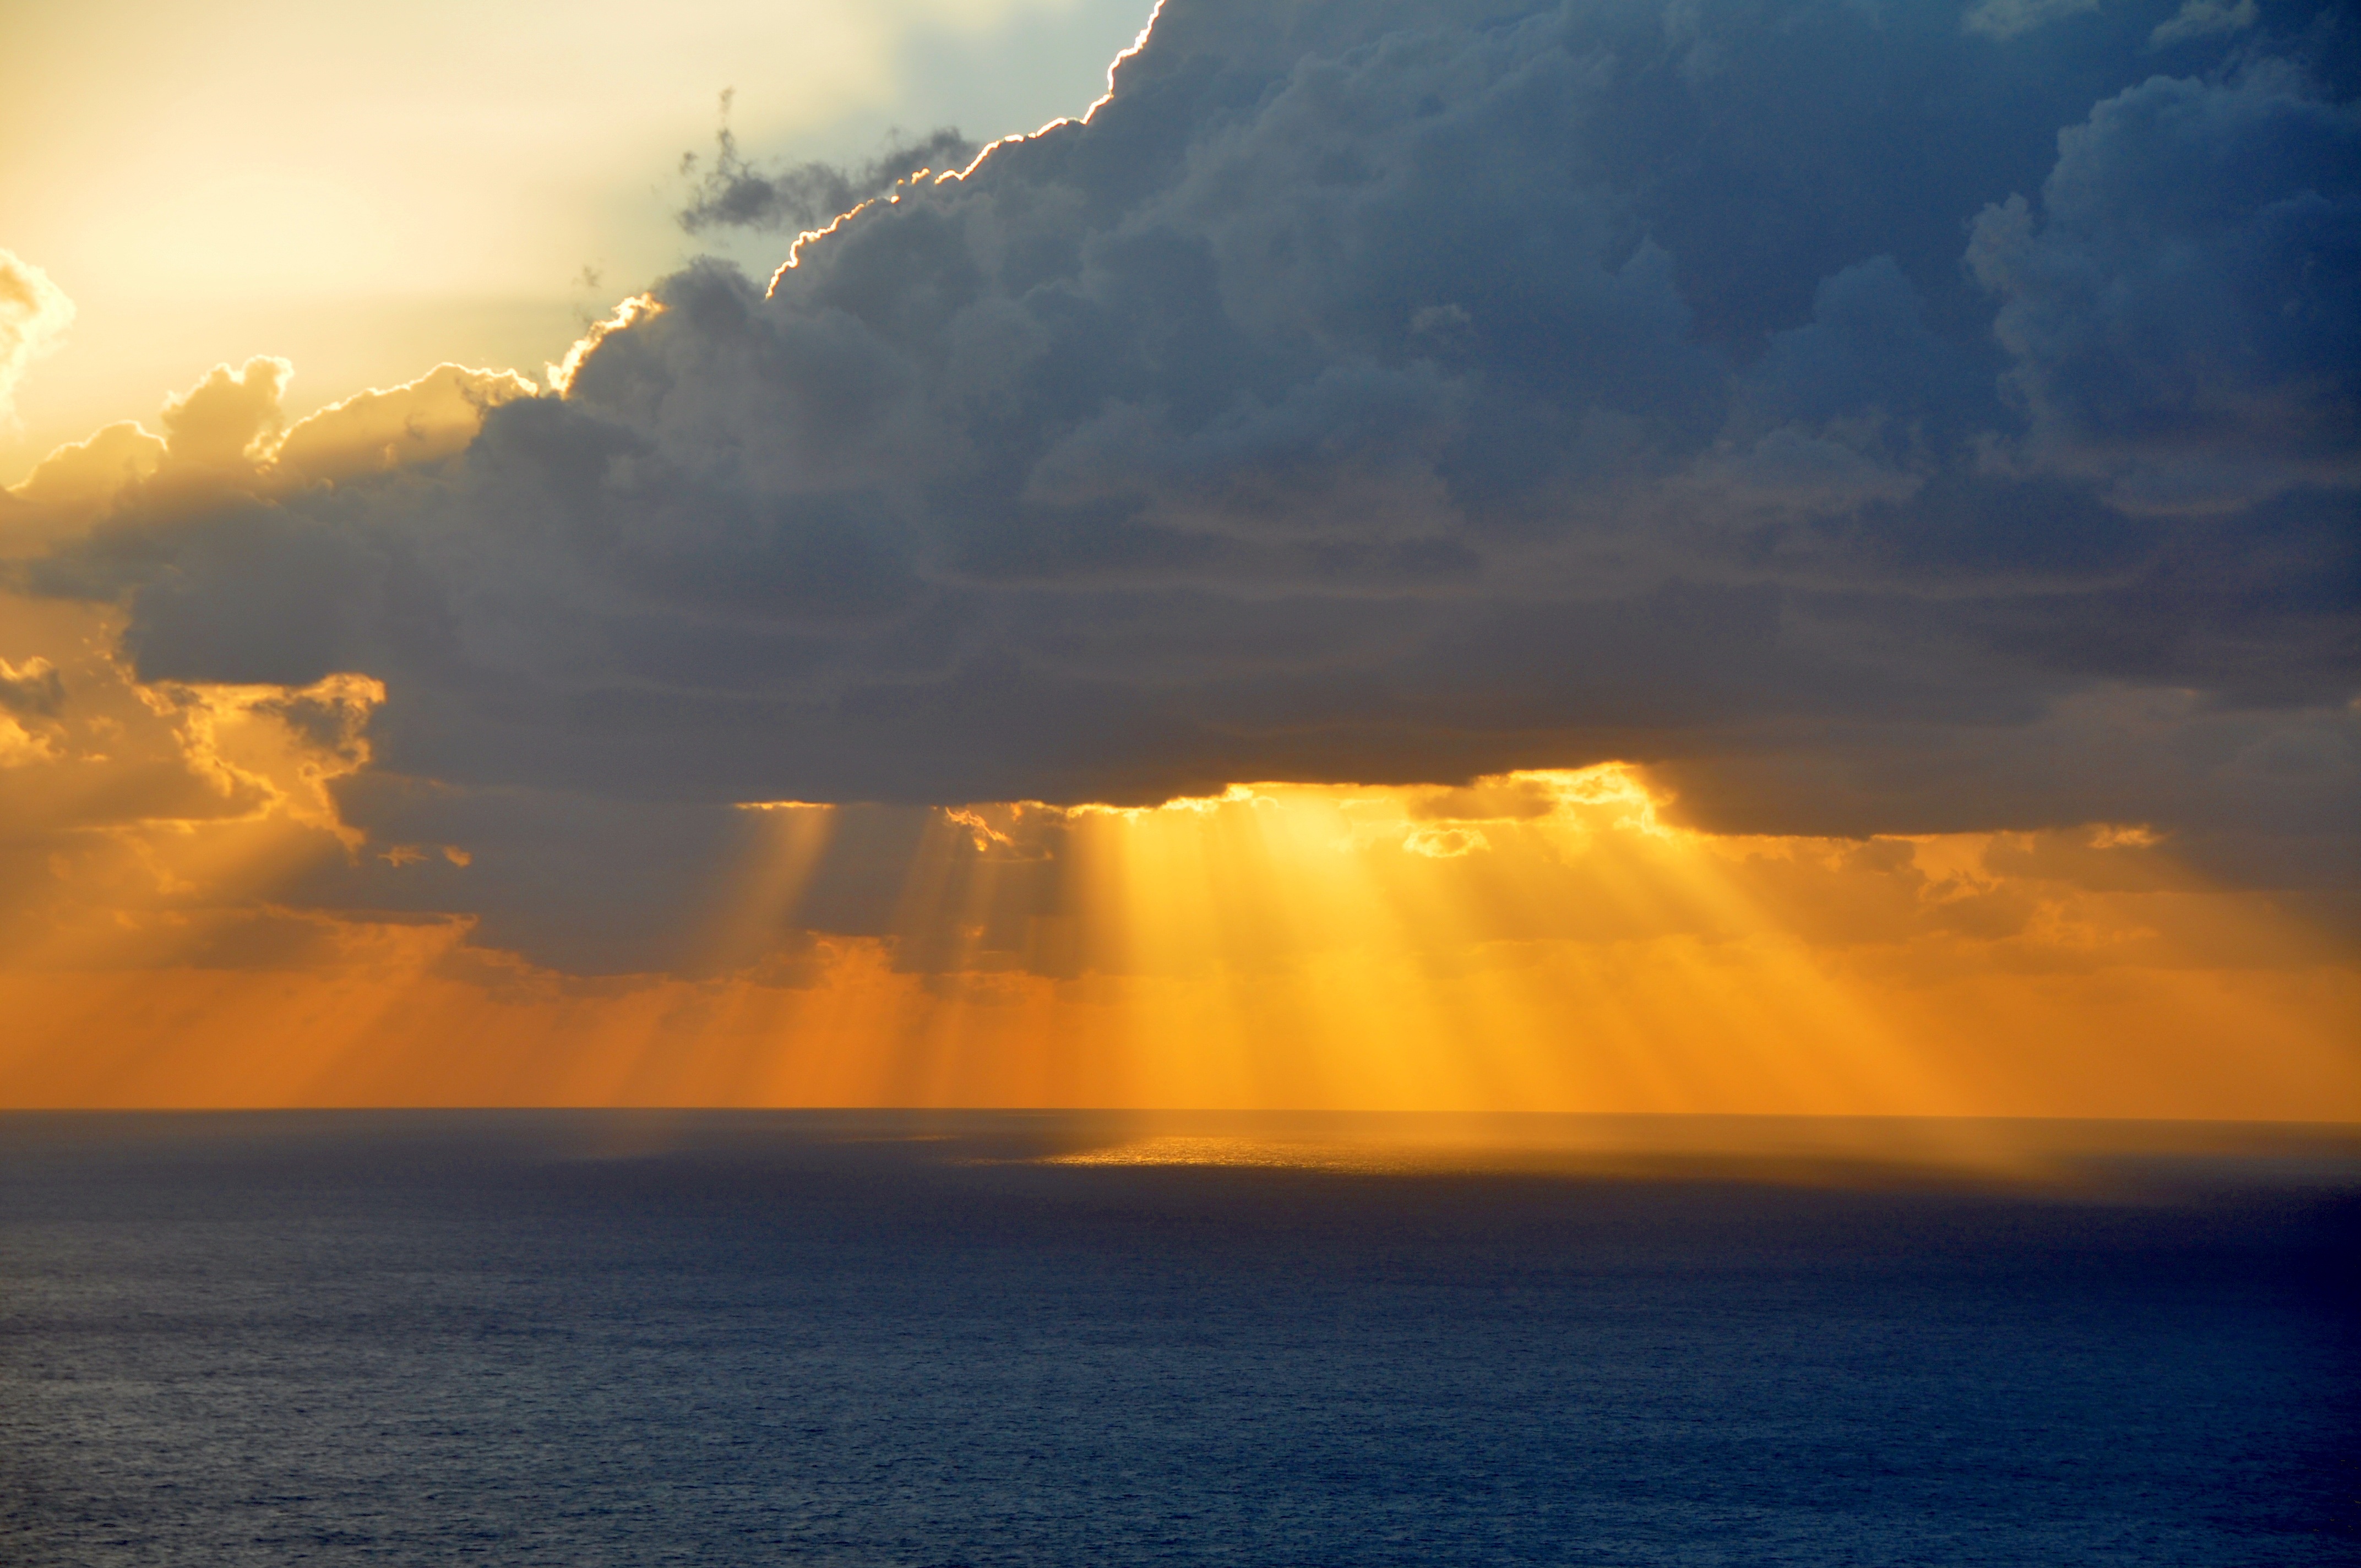
beach, sea, coast, ocean, horizon, cloud, sky, sun, sunrise, sunset, sunlight, morning, wave, dawn, atmosphere, mystical, dusk, evening, reflection, greece, afterglow, meteorological phenomenon, lefkada island, atmospheric phenomenon, wind wave